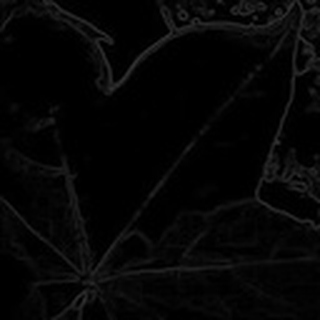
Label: healthy_cotton